Smith & Wesson Model 10

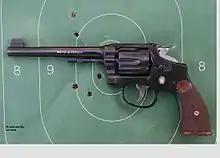
Smith & Wesson 1905 4th change 1915 Target model. "NRA" Slow Fire at 25 yards. The hammer was added later and is in the general form of the King Gun Shop modification usually intended for the timed and rapid-fire portions of the NRA course.

The .38 S&W Military & Police Model of 1905 4th Change, introduced 1915, incorporated a passive hammer block and enlarged service sights that quickly became a standard across the service revolver segment of the industry. The M&P revolver was issued in large numbers during World War I, where it proved itself to be a highly reliable and accurate weapon. Although WWI saw the rise of semi-automatic pistols, revolvers such as the M&P were used in vast numbers as semi-automatic handgun production at the time wasn't sufficient to meet the demand.